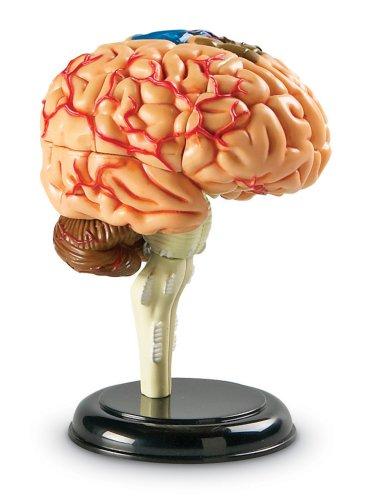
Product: Learning Resources Brain Model
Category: Toys & Games | Learning & Education | Science Kits & Toys
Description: Study the intricacies of the brain up close with this hands-on, buildable model.
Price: $18.25
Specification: ProductDimensions:9.2x6.6x2.2inches|ItemWeight:6.4ounces|ShippingWeight:7ounces(Viewshippingratesandpolicies)|DomesticShipping:ItemcanbeshippedwithinU.S.|InternationalShipping:ThisitemcanbeshippedtoselectcountriesoutsideoftheU.S.LearnMore|ASIN:B0012OELQM|Itemmodelnumber:LER3335|Manufacturerrecommendedage:8yearsandup